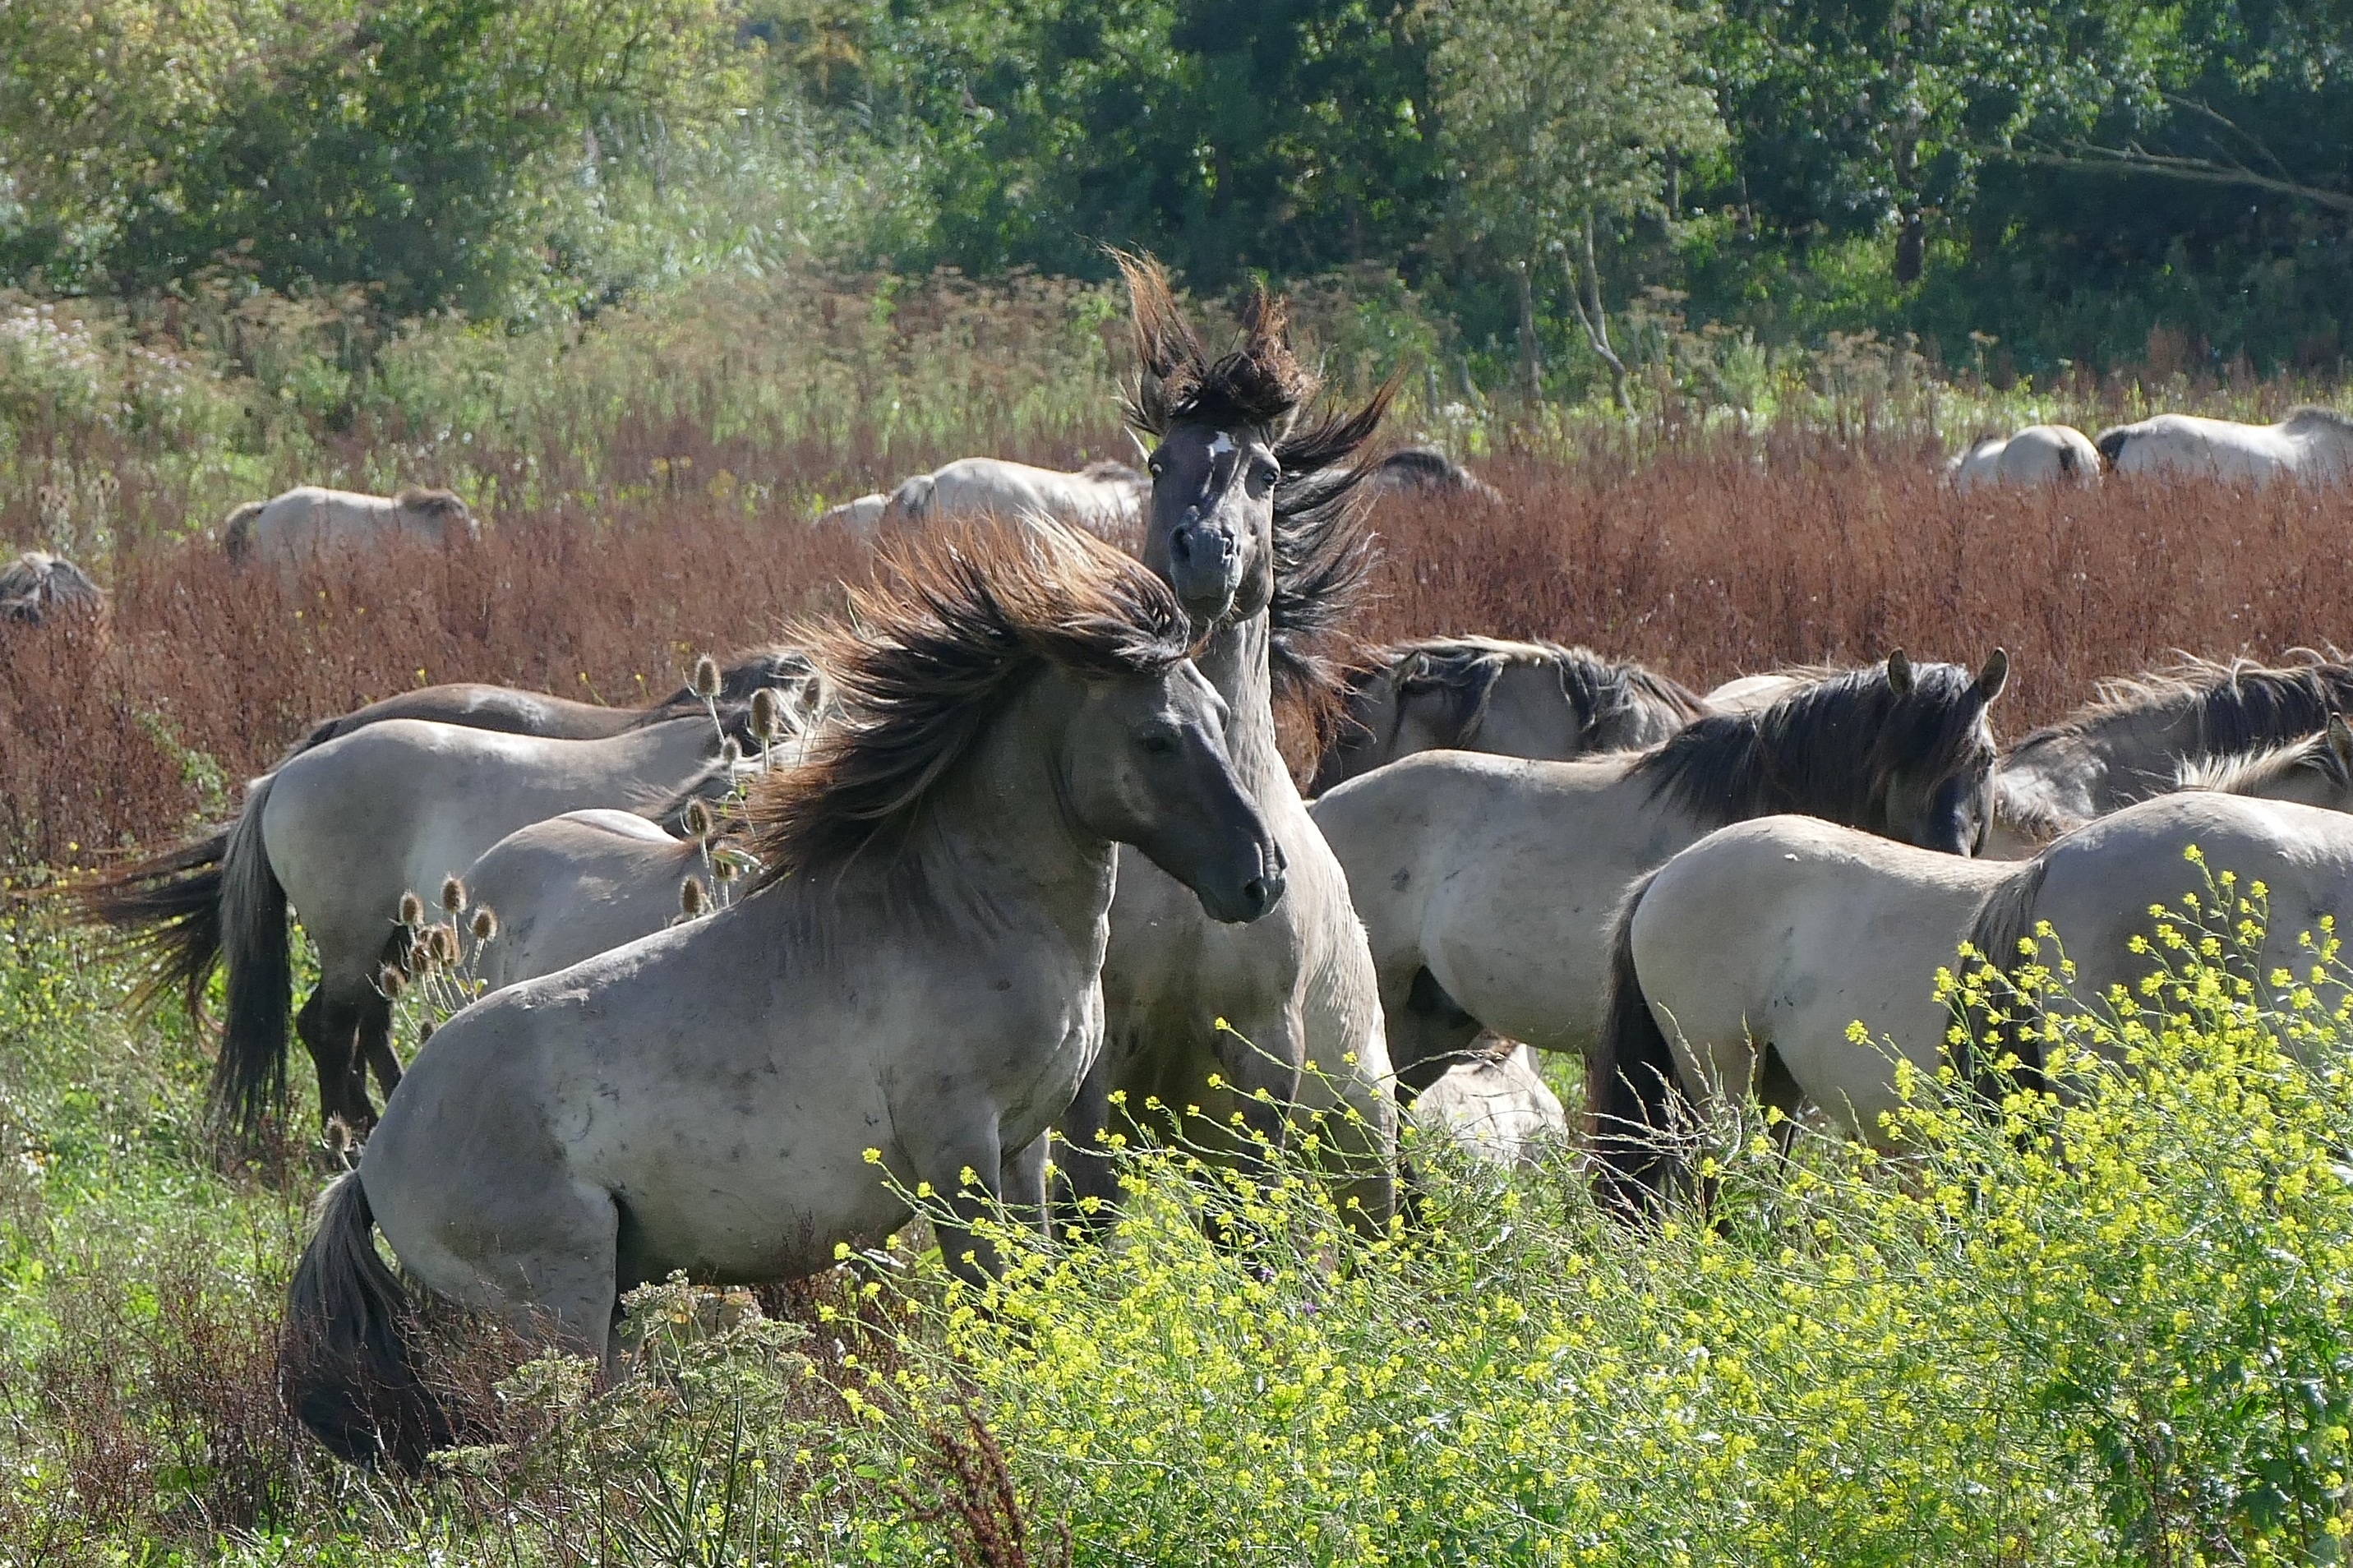
nature, wildlife, wild, herd, pasture, grazing, horse, mammal, stallion, fauna, wild life, horses, animals, mare, foal, safari, konikspaarden, oostvaardersplassen, pack animal, horse like mammal, mustang horse